Tandberg

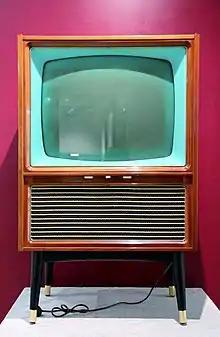
Tandberg TV 1962(Oslo, Nordic Museum)

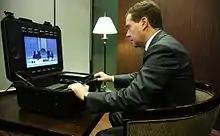
Dmitry Medvedev with Tandberg Tactical MXP. APEC Singapore 2009

Tandberg was an electronics manufacturer located in Oslo, Norway (production, sales and distribution) and New York City, United States (sales and distribution). The company began in the radio field, but became more widely known for their reel-to-reel tape recorders as well as cassette decks and televisions. The original company went bankrupt in 1978, after a sharp financial downturn. The following year, the company re-formed whilst their data division was split off as Tandberg Data, including the tape recording division, which reduced its scope to data recording.